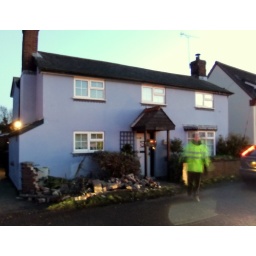
Another Stowupland car crash, this time involving a wall on a straight road in a 30mph zone.